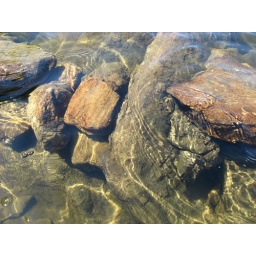
stone wall in lake